National Highway 162 (India)

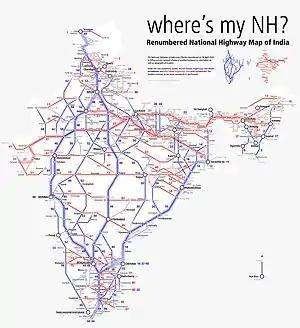
Schematic map of National Highways in India

National Highway 162 (NH 162) is a National Highway in India. It is a spur road of National Highway 62. NH-162 traverses the state of Rajasthan in India. NH162 route was extended from Pali to Bhatewar.